Why Don't We

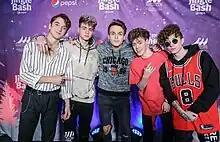
Why Don't We at the 2018 B96 Jingle Bash in Chicago. From left to right: Daniel Seavey, Corbyn Besson, Jonah Marais, Zach Herron, and Jack Avery.

Why Don't We, shortened to WDW, was an American boy band consisting of Jack Avery, Corbyn Besson, Zach Herron, Jonah Marais and Daniel Seavey. They formed in 2016 and released two studio albums and six extended plays. Because of a lawsuit, the group took a hiatus and cancelled their tour in 2022, and eventually lost the rights to the group name in February 2025, marking the official end of the group.